Ornithoptera richmondia

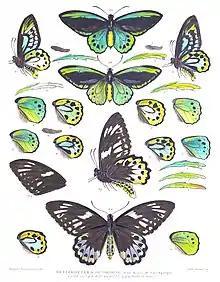

Adult Richmond birdwings are very strong fliers usually active in the early morning and near dusk, when they can be easily observed feeding on flowers such as "Lantana" ("Lantana camara"), although eucalypt and "Melaleuca" flowers are also utilised. Observations of "O. richmondia" at other times of the day can lead to false impressions of their rarity, as the species can be locally abundant, albeit in small areas. Females are often observed some distance from their habitats and a migration of sorts has been noted in the QLD-NSW border ranges following years of exceptional rainfall. Such migrations allow populations of this species to establish in highland habitats over summer, although they die out over winter due to cold.